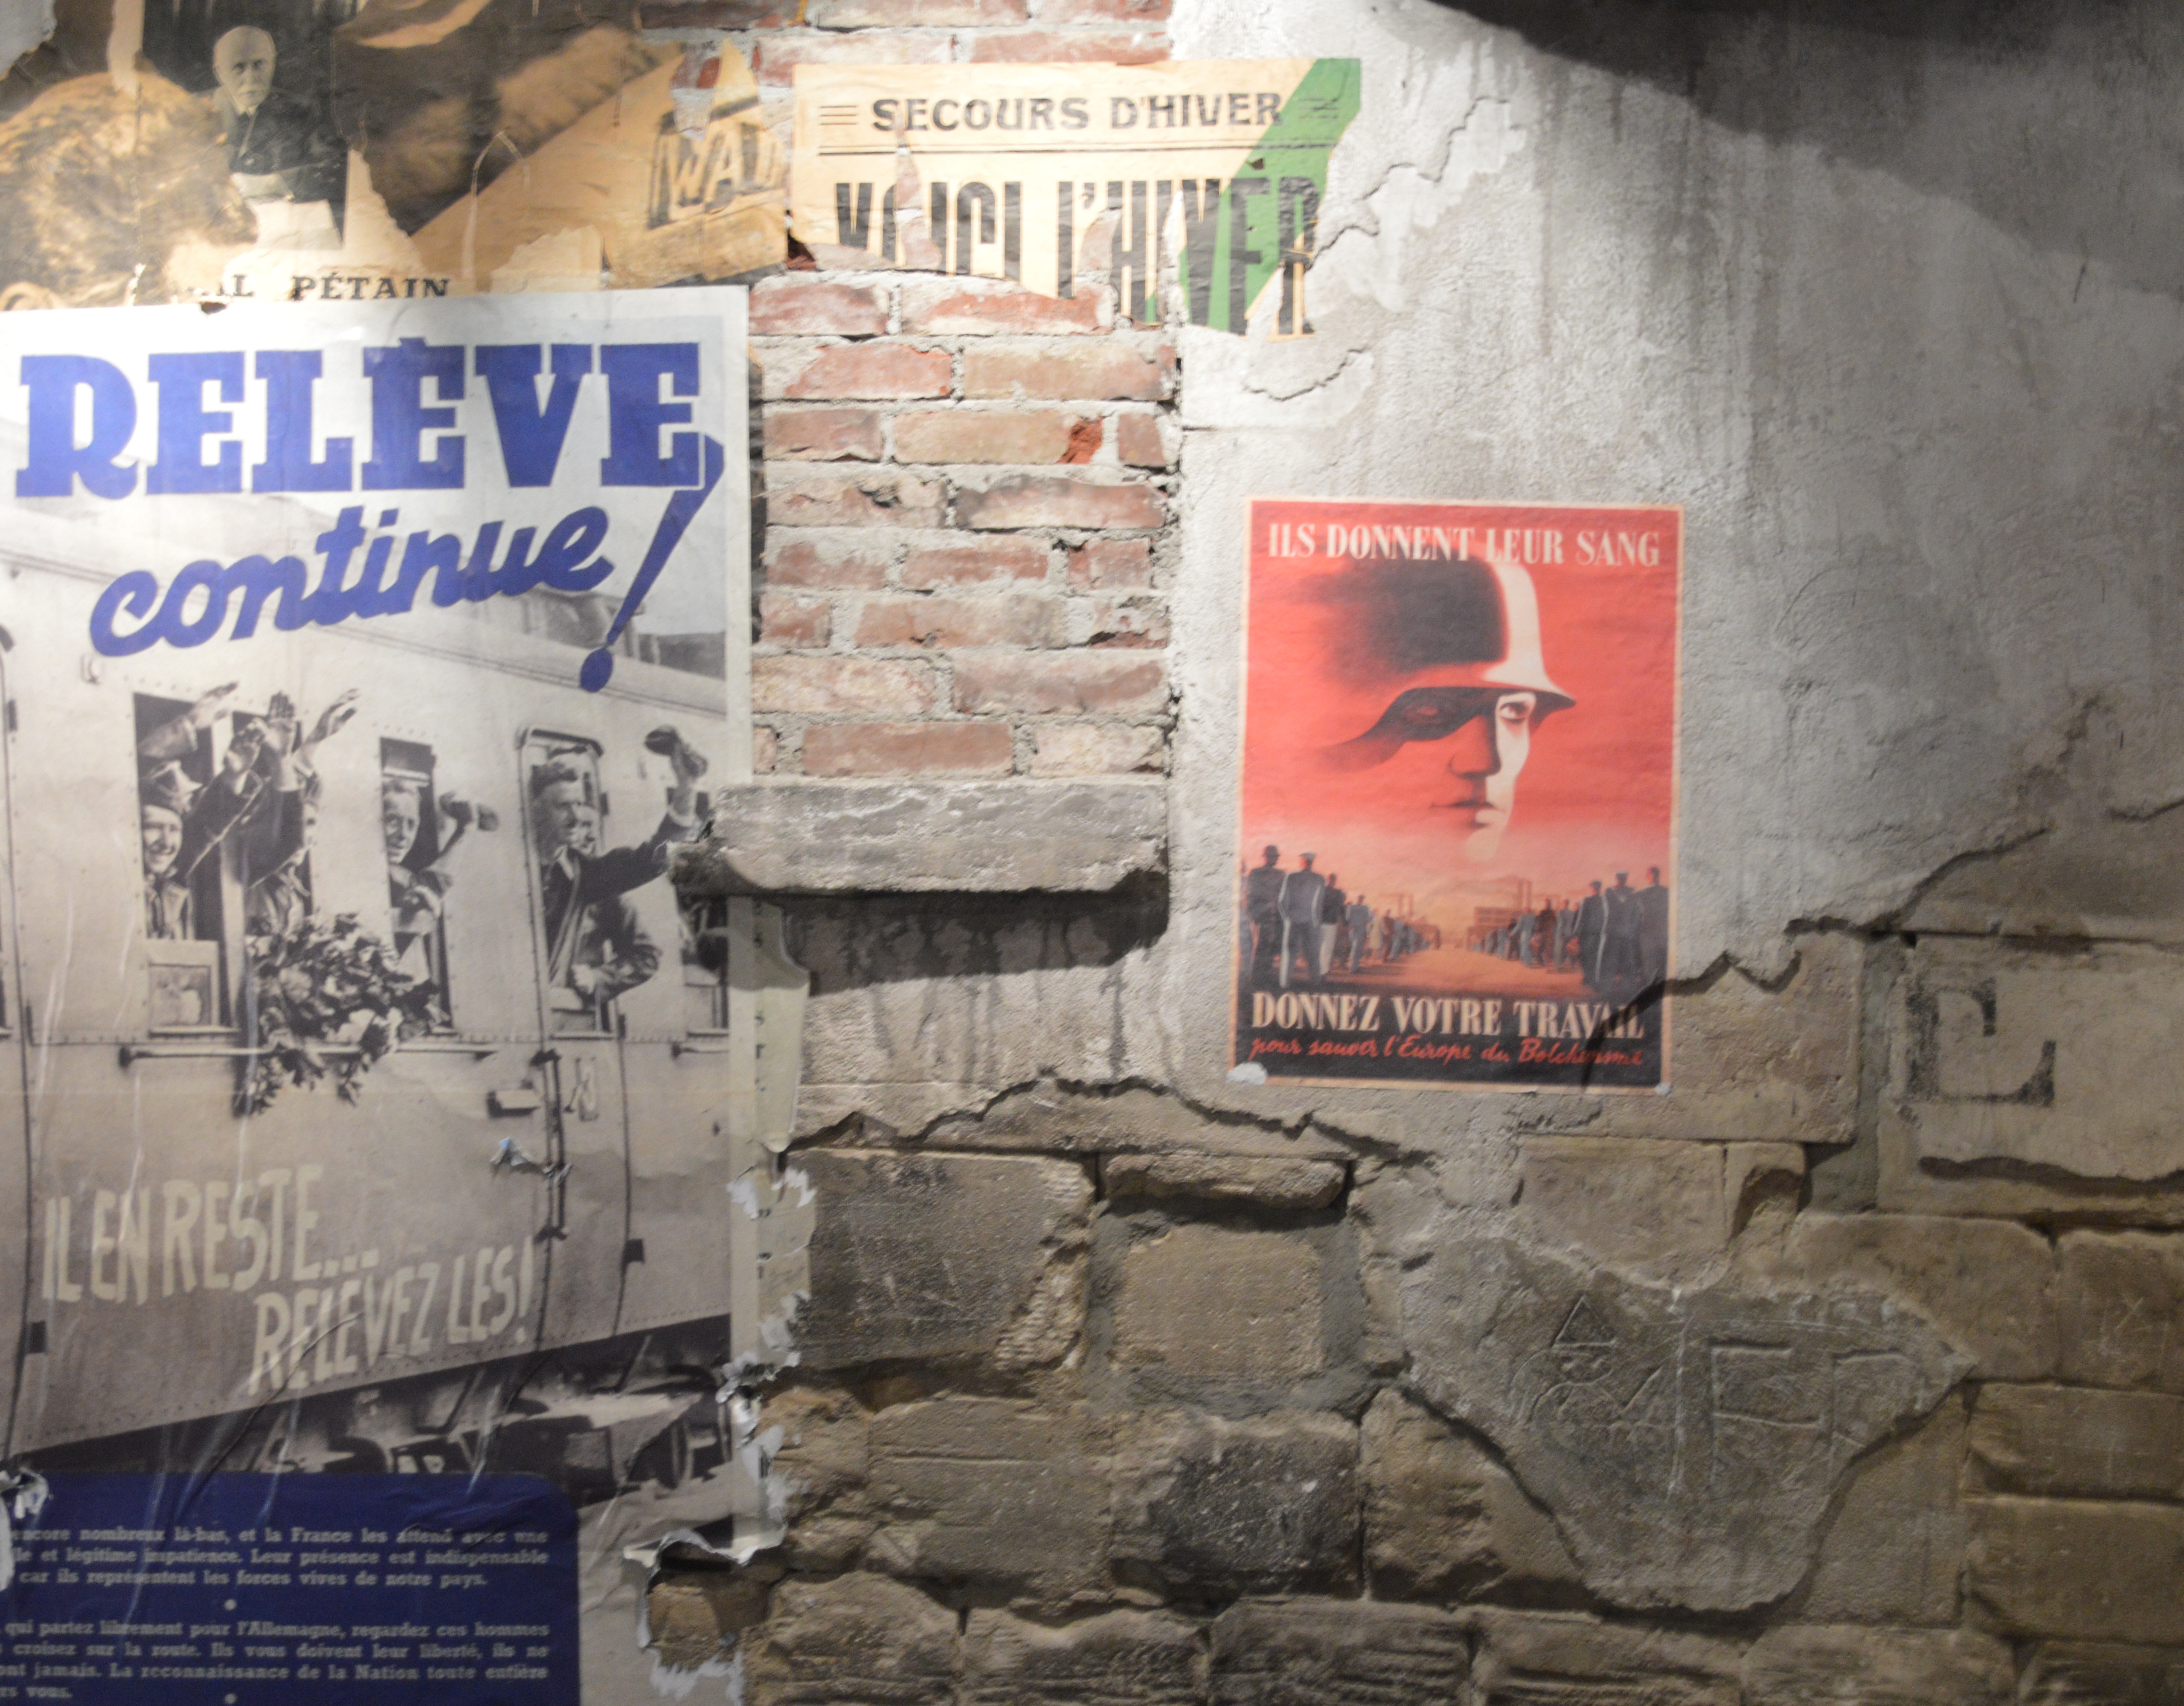
old, wall, war, art, worn, dilapidated, poster, history, former, propaganda, second world war